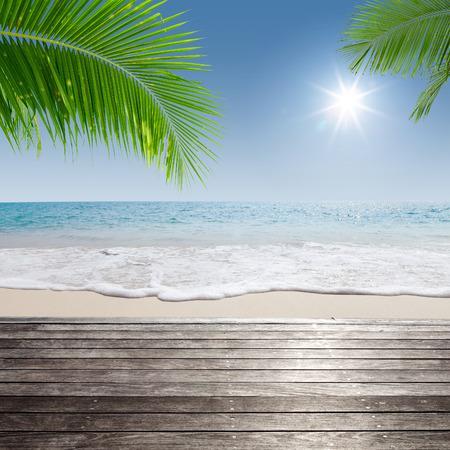
view of nice tropical beach with some palms